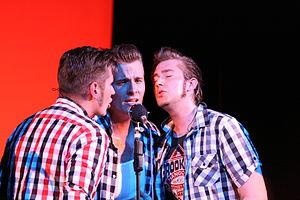
The Baseballs est un groupe de rockabilly allemand, originaire de Berlin. Ils se font connaître grâce à des reprises de chansons modernes très connues en les jouant dans un style rockabilly des années 1950. Umbrella de Rihanna et Hot N Cold de Katy Perry sont leurs titres phares qui leur ont fait connaître le succès en Allemagne, Finlande, Autriche, France et en Suisse. Umbrella est d'ailleurs choisie comme générique de l'émission Le Bureau des Plaintes diffusée sur France 2.